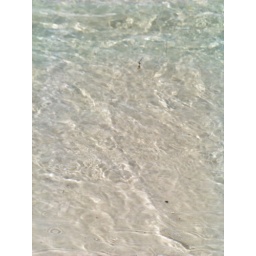
I can't get over how clear this water is...